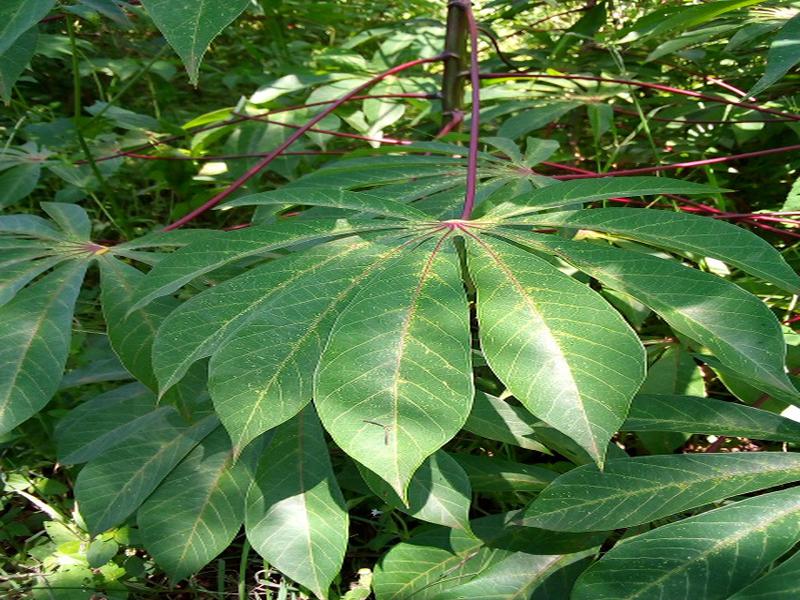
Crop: cassava
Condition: green_mottle